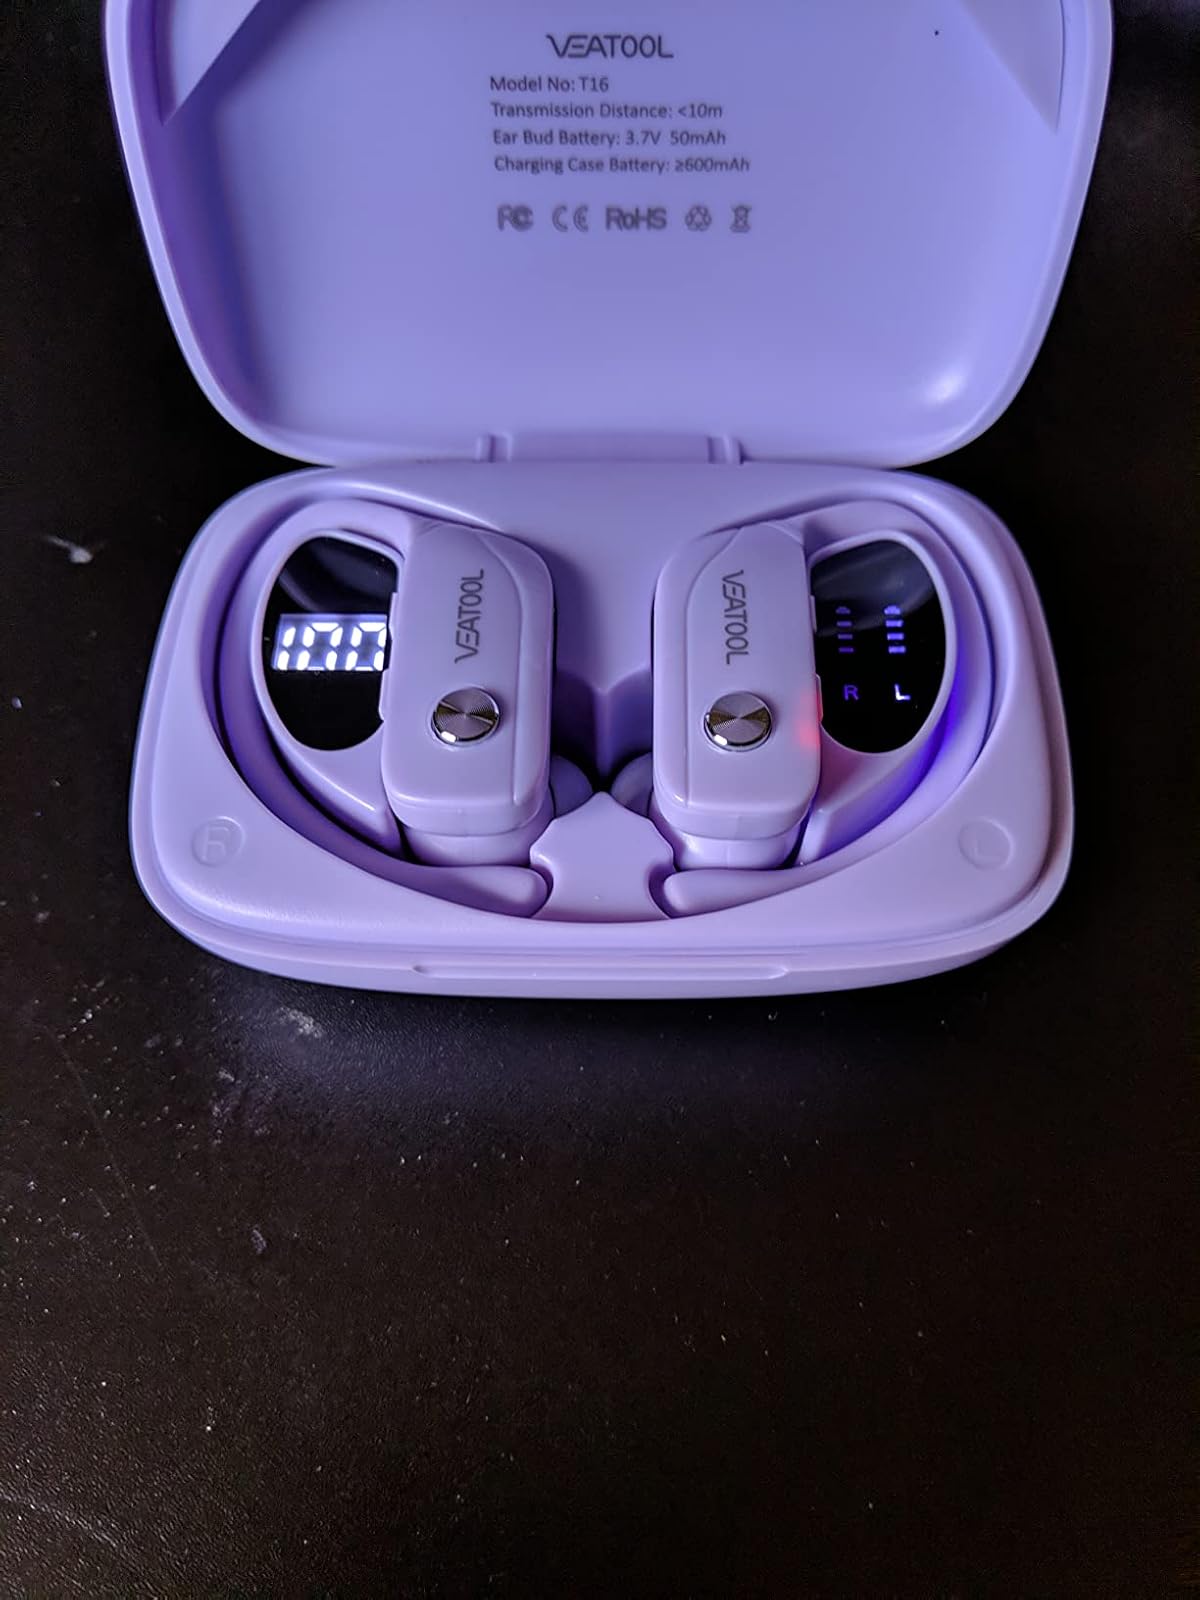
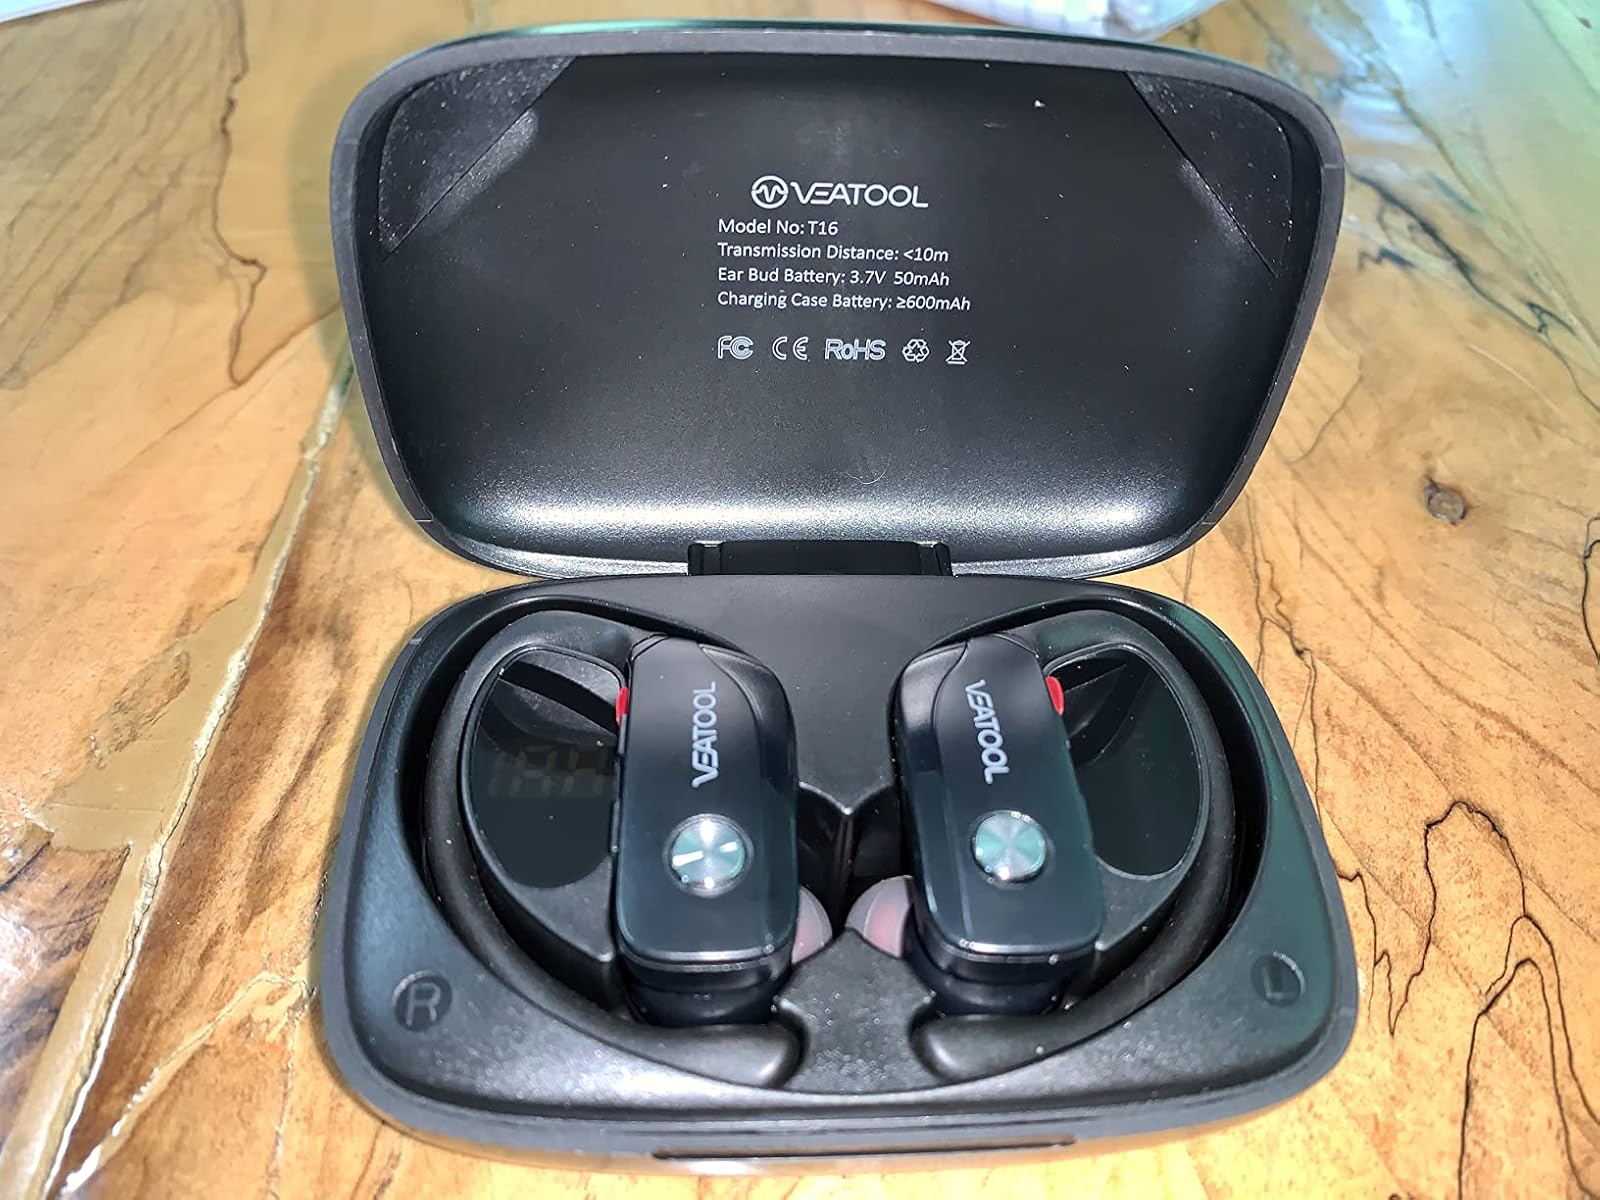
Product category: earbuds
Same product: no